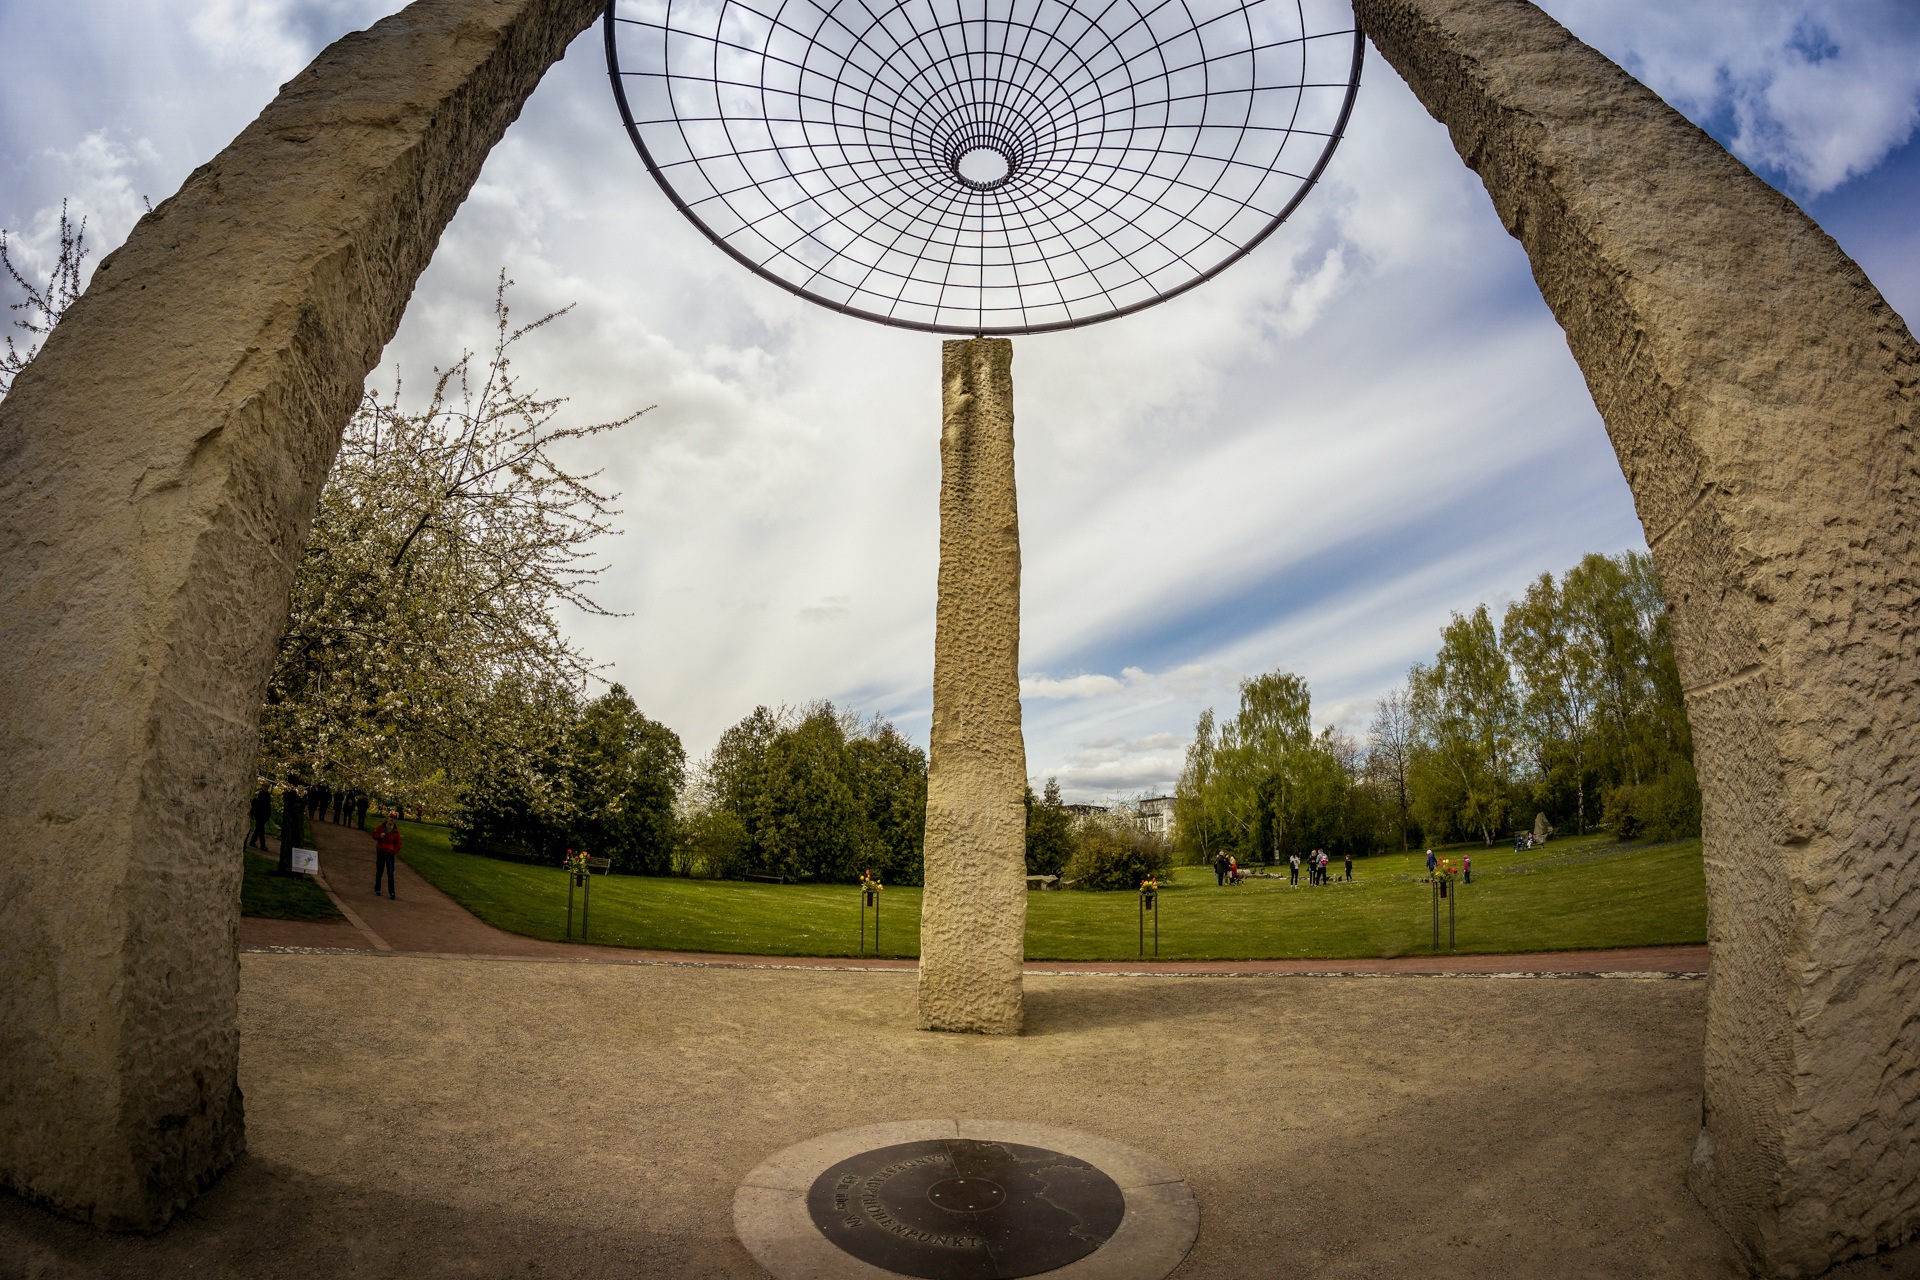
landscape, tree, nature, architecture, structure, arch, spring, landmark, leisure, sculpture, memorial, art, berlin, estate, recovery, ancient history, britz garden, only editorial usage